Hurrying

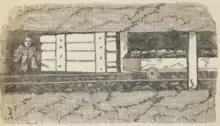

In August 1842 the Children's Employment Commission drew up an act of Parliament which gave a minimum working age for boys in mines, though the age varied between districts and even between mines. The Mines and Collieries Act 1842 also outlawed the employment of women and girls in mines. In 1870 it became compulsory for all children aged between five and thirteen to go to school, ending much of the hurrying. It was still a common profession for school leavers well into the 1920s.